446th Missile Squadron

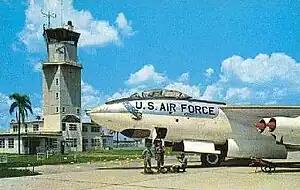
B-47 Stratojet at McCoy AFB

The squadron was reactivated on 15 December 1953 at Pinecastle Air Force Base, Florida, an Air Training Command (ATC) base, where ATC's 3540th Flying Training Wing conducted transition training on Boeing B-47 Stratojet bombers. On 1 January 1954, the base and B-47 training mission were transferred to Strategic Air Command (SAC). Under SAC's dual deputy organization, the squadron was assigned directly to the 321st Wing, with the group level organization eliminated. Over the next six months, the B-47 training mission at Pinecastle was phased out and was replaced by the 446th and other operational units of the 321st Bombardment Wing, and the squadron became operational in late May 1954.